NKVD prisoner massacre in Lutsk

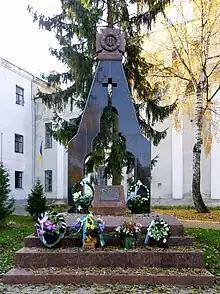
The monument at Kafedralna Street in Lutsk commemorating victims of the massacre

Ultimately, the NKVD had aimed to eradicate all prisoners, but the entry of German troops into Lutsk on June 25, 1941, prevented this. Surviving prisoners recalled immense relief, with even some Poles shouting "Heil Hitler" upon seeing the Wehrmacht soldiers. However, upon taking control of the prison, the Germans singled out individuals suspected of Jewish origin from the group of survivors. Additionally, they executed a Soviet prosecutor and a few NKVD personnel captured within the prison's confines.